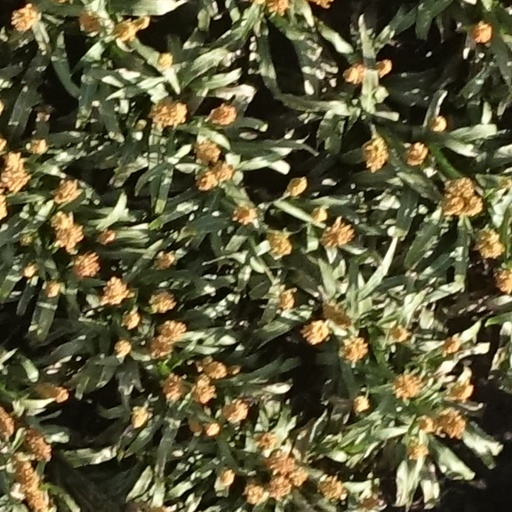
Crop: sorghum